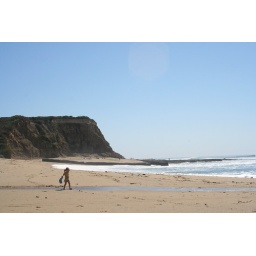
It was a nice day for drinking a six-pack, playing the acoustic guitar and getting sand in our shoes.